Russell Gómez

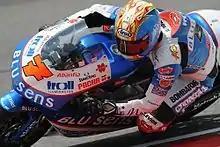
Gómez on an Aprilia

Russell Gómez Martín (born 17 November 1987) is a former Grand Prix motorcycle racer from Spain. He has previously competed in the Spanish Supersport Championship (where he was runner-up in 2007) and the Spanish Moto2 Championship.